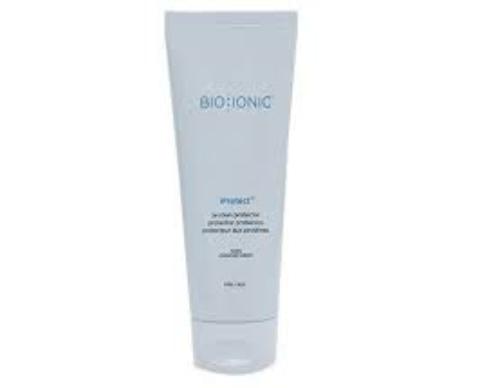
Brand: bio ionic
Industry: Necessities